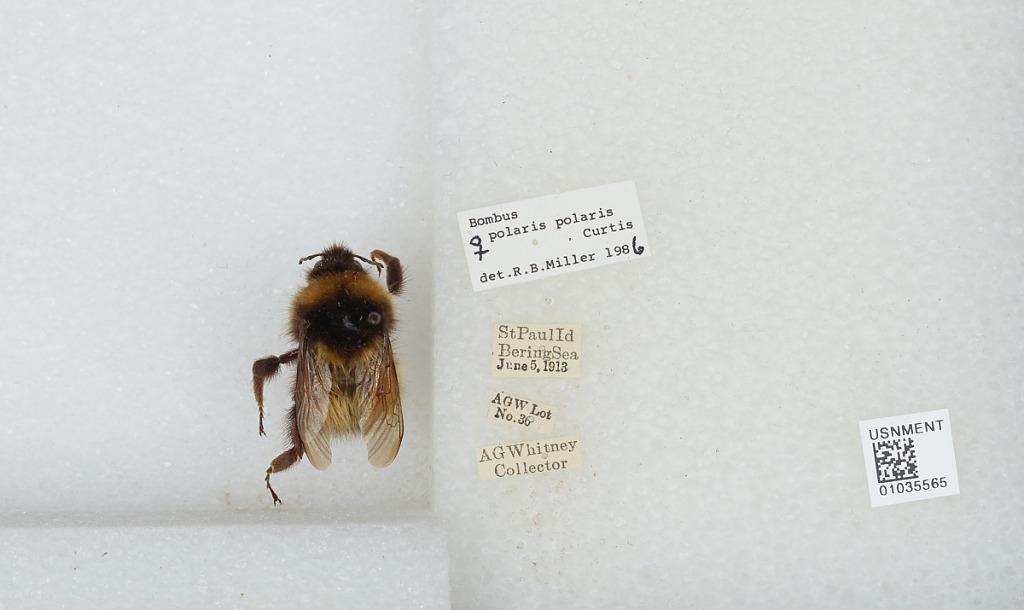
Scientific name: Bombus (Alpinobombus) polaris Curtis
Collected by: A. Whitney
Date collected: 1913-6-5
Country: United States
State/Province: Alaska
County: Aleutians West
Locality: Saint Paul Island
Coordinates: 57.18, -170.27
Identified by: Miller, R. B.